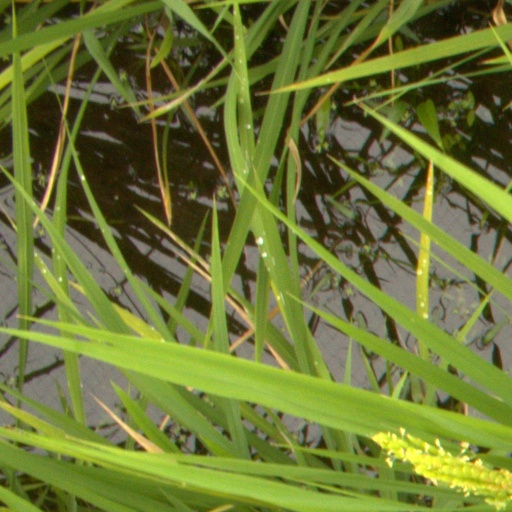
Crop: rice